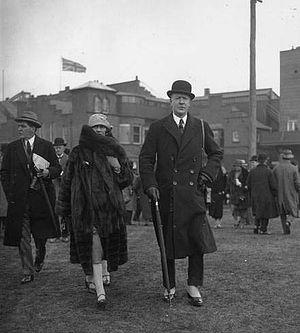
Le château Woolsack ou château de Woolsack ou encore The Woolsack est une propriété foncière située sur la commune de Mimizan, dans le département français des Landes. Construit en 1911 sur les bords du lac d’Aureilhan par l'aristocrate anglais Hugh Grosvenor, duc de Westminster, il est la réplique de The Woolsack, résidence d'été de Rudyard Kipling, auteur du Livre de la jungle. Il est dans un site classé par arrêté du 18 juillet 1978.
Gabrielle Chasnel, dite « Coco Chanel », est une créatrice de mode, modiste et grande couturière française, née le 19 août 1883 à Saumur et morte le 10 janvier 1971 à l'hôtel Ritz de Paris.
La famille Grosvenor est une famille de l'aristocratie britannique.
Le titre de duc de Westminster a été créé en 1874 par la reine Victoria dans la pairie du Royaume-Uni en faveur de Hugh Grosvenor, 3ᵉ marquis de Westminster. Il tire son nom d'un ancien domaine de la cité de Westminster, correspondant à l'actuel quartier de Belgravia.